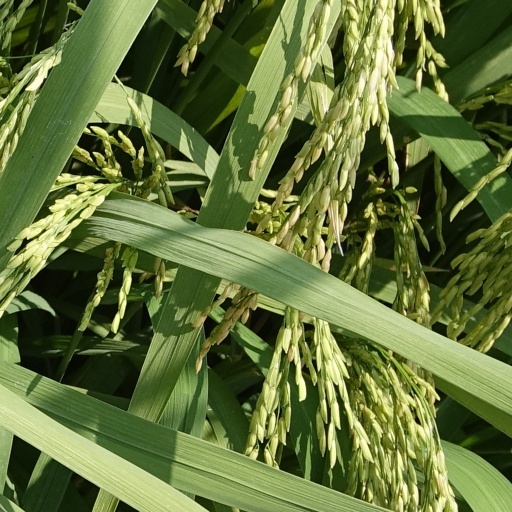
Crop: rice